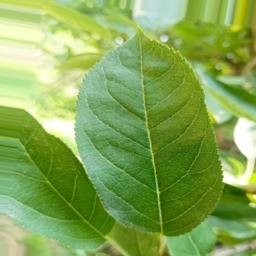
Label: Healthy